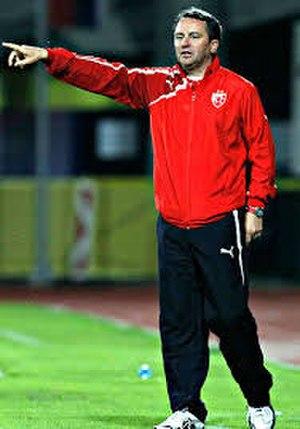
Slaviša Stojanovič, né le 6 décembre 1969 à Gornji Dejan en Yougoslavie, est un footballeur slovène reconverti entraîneur de football.